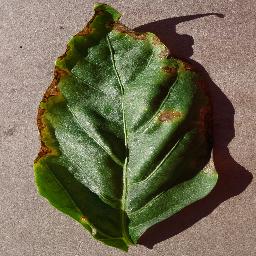
Label: Pepper,_bell___Bacterial_spot